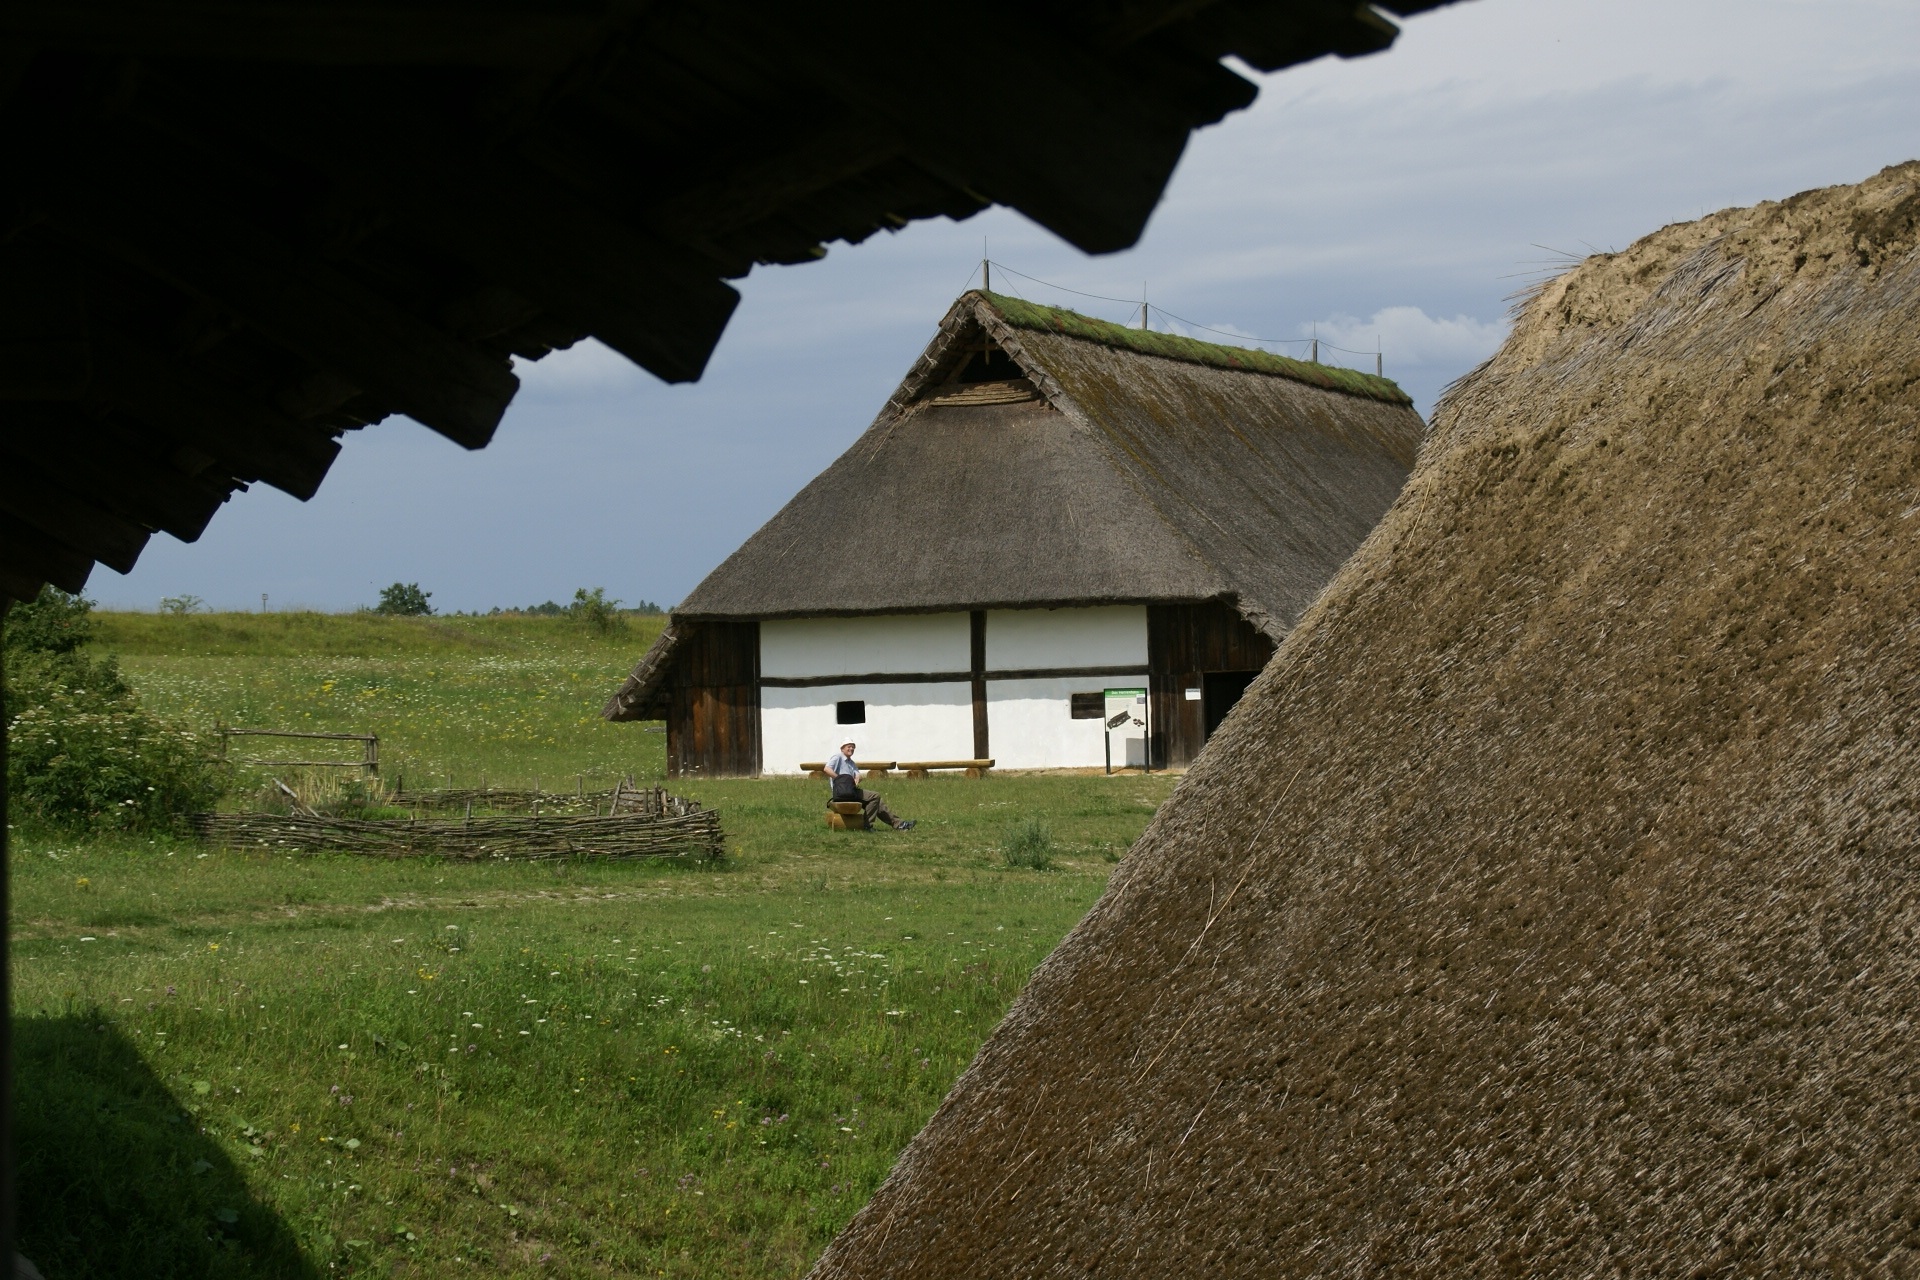
field, farm, hill, old, hut, village, soil, historic, agriculture, buildings, ruins, houses, germany, traditional, thatching, huts, rural area, open air museum, celts, outdoor museum, heuneburg